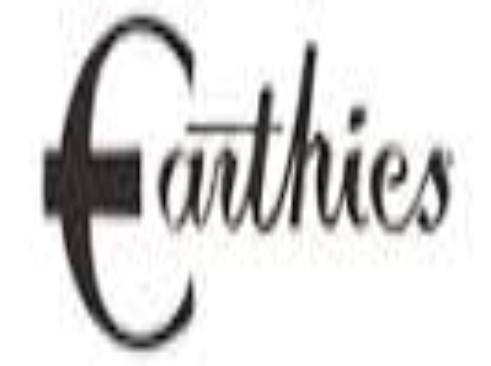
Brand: Earthies
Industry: Clothes